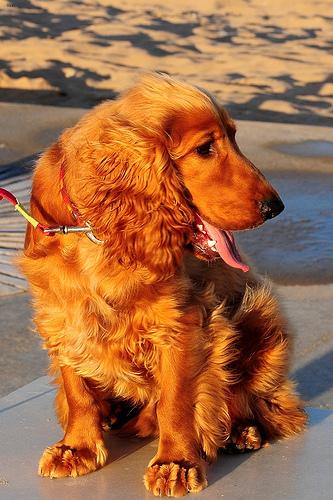
Breed: english cocker spaniel